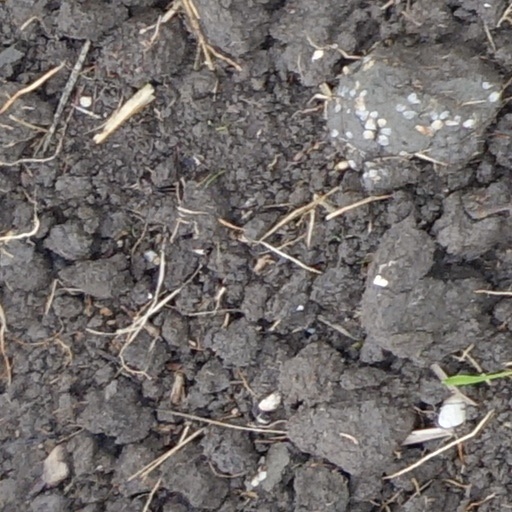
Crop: wheat